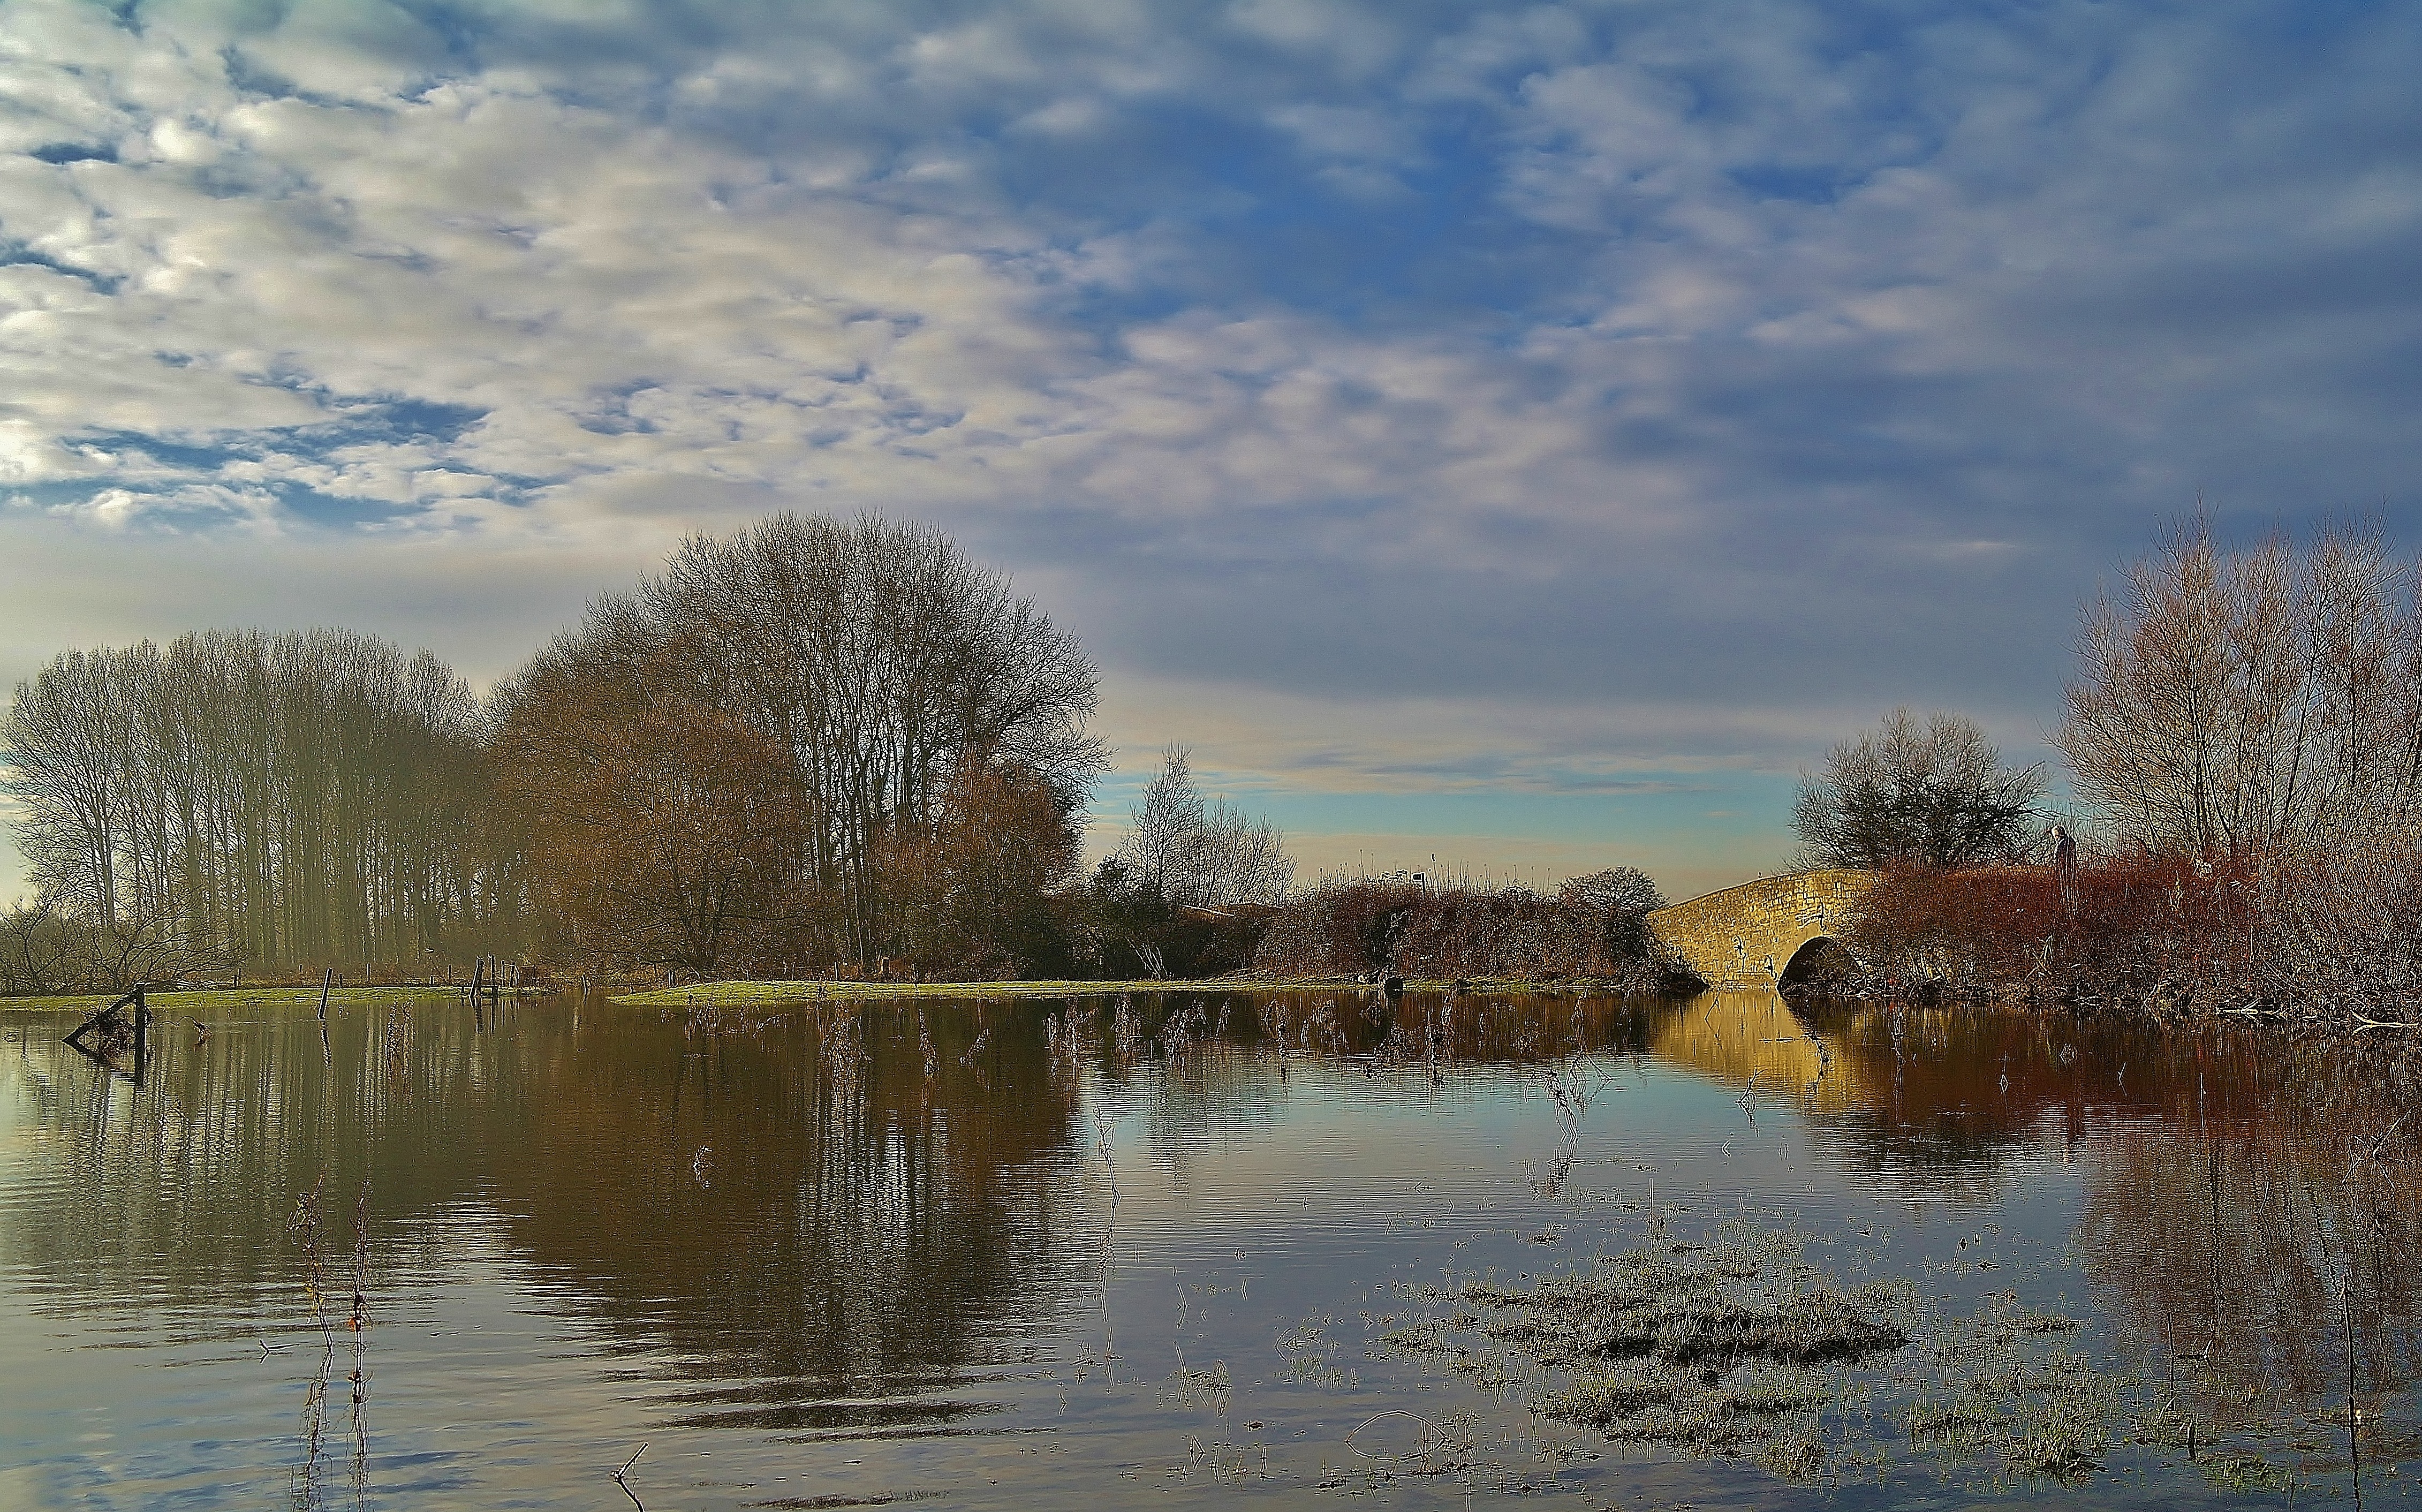
landscape, tree, water, nature, marsh, winter, cloud, sky, countryside, morning, leaf, lake, frost, dawn, river, country, dusk, pond, evening, reflection, autumn, calm, reservoir, season, waterway, wetland, reflexion, quiet, rural area, atmospheric phenomenon, woody plant